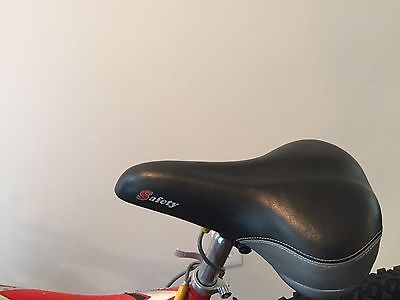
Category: bicycle